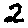
Label: 2